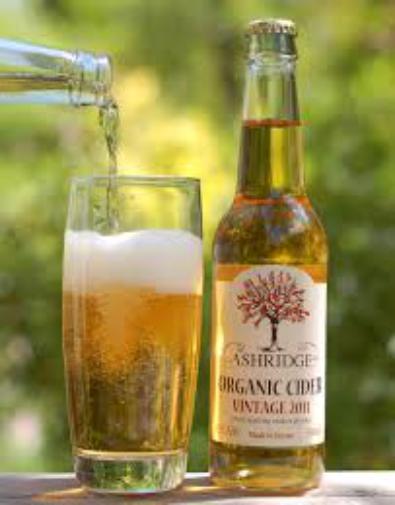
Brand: Ashridge Cider
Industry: Food